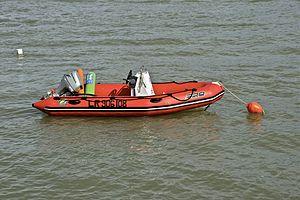
Un bateau gonflable ""Zodiac"", avec un moteur Honda, Port de La Rochelle, Charente-Maritime.
Zodiac Aerospace est une entreprise aéronautique française créée en 1896 fournissant des systèmes et des équipements à destination des aéronefs. Elle est absorbée en 2018 par Safran, et les différentes entités renommées et dissoutes au sein du groupe.
Un canot pneumatique est un canot en caoutchouc souvent employé comme engin de sauvetage. Il est plus petit qu'un bateau pneumatique mais dispose des mêmes caractéristiques techniques.